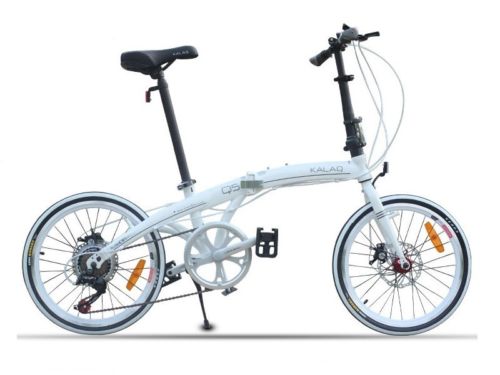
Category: bicycle